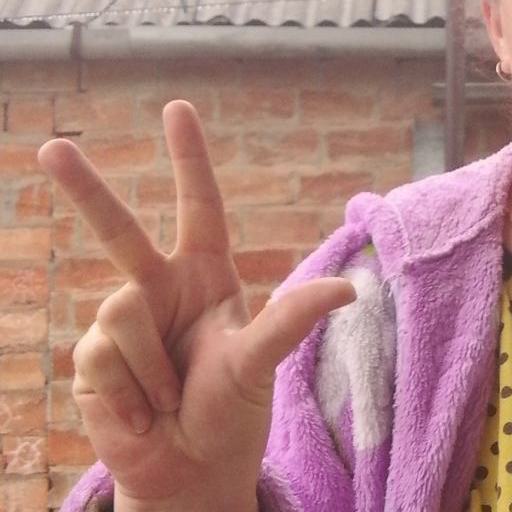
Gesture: three2